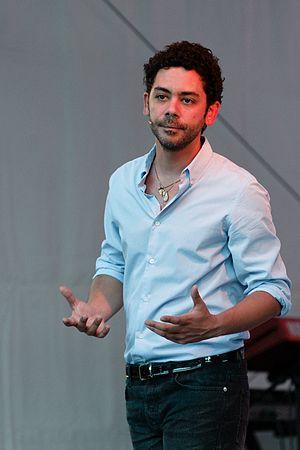
Manu Payet lors de la soirée donnée par le ministère de l'Outre-Mer pour la Fête de la Musique 2008 dans les jardins de l'hôtel de Montmorin, Paris.
La bande à Ruquier est une équipe de chroniqueurs qui entourent ou ont entouré Laurent Ruquier dans les diverses émissions qu'il a animées à la radio et à la télévision et dont le noyau dur est composé de Isabelle Alonso, Jean Benguigui, Pierre Bénichou, Michèle Bernier, Jean-Marie Bigard, Steevy Boulay, Christine Bravo, Jean-Pierre Coffe, Caroline Diament, Philippe Geluck, Valérie Mairesse, Isabelle Mergault, Gérard Miller, Isabelle Motrot, Claude Sarraute et Titoff.